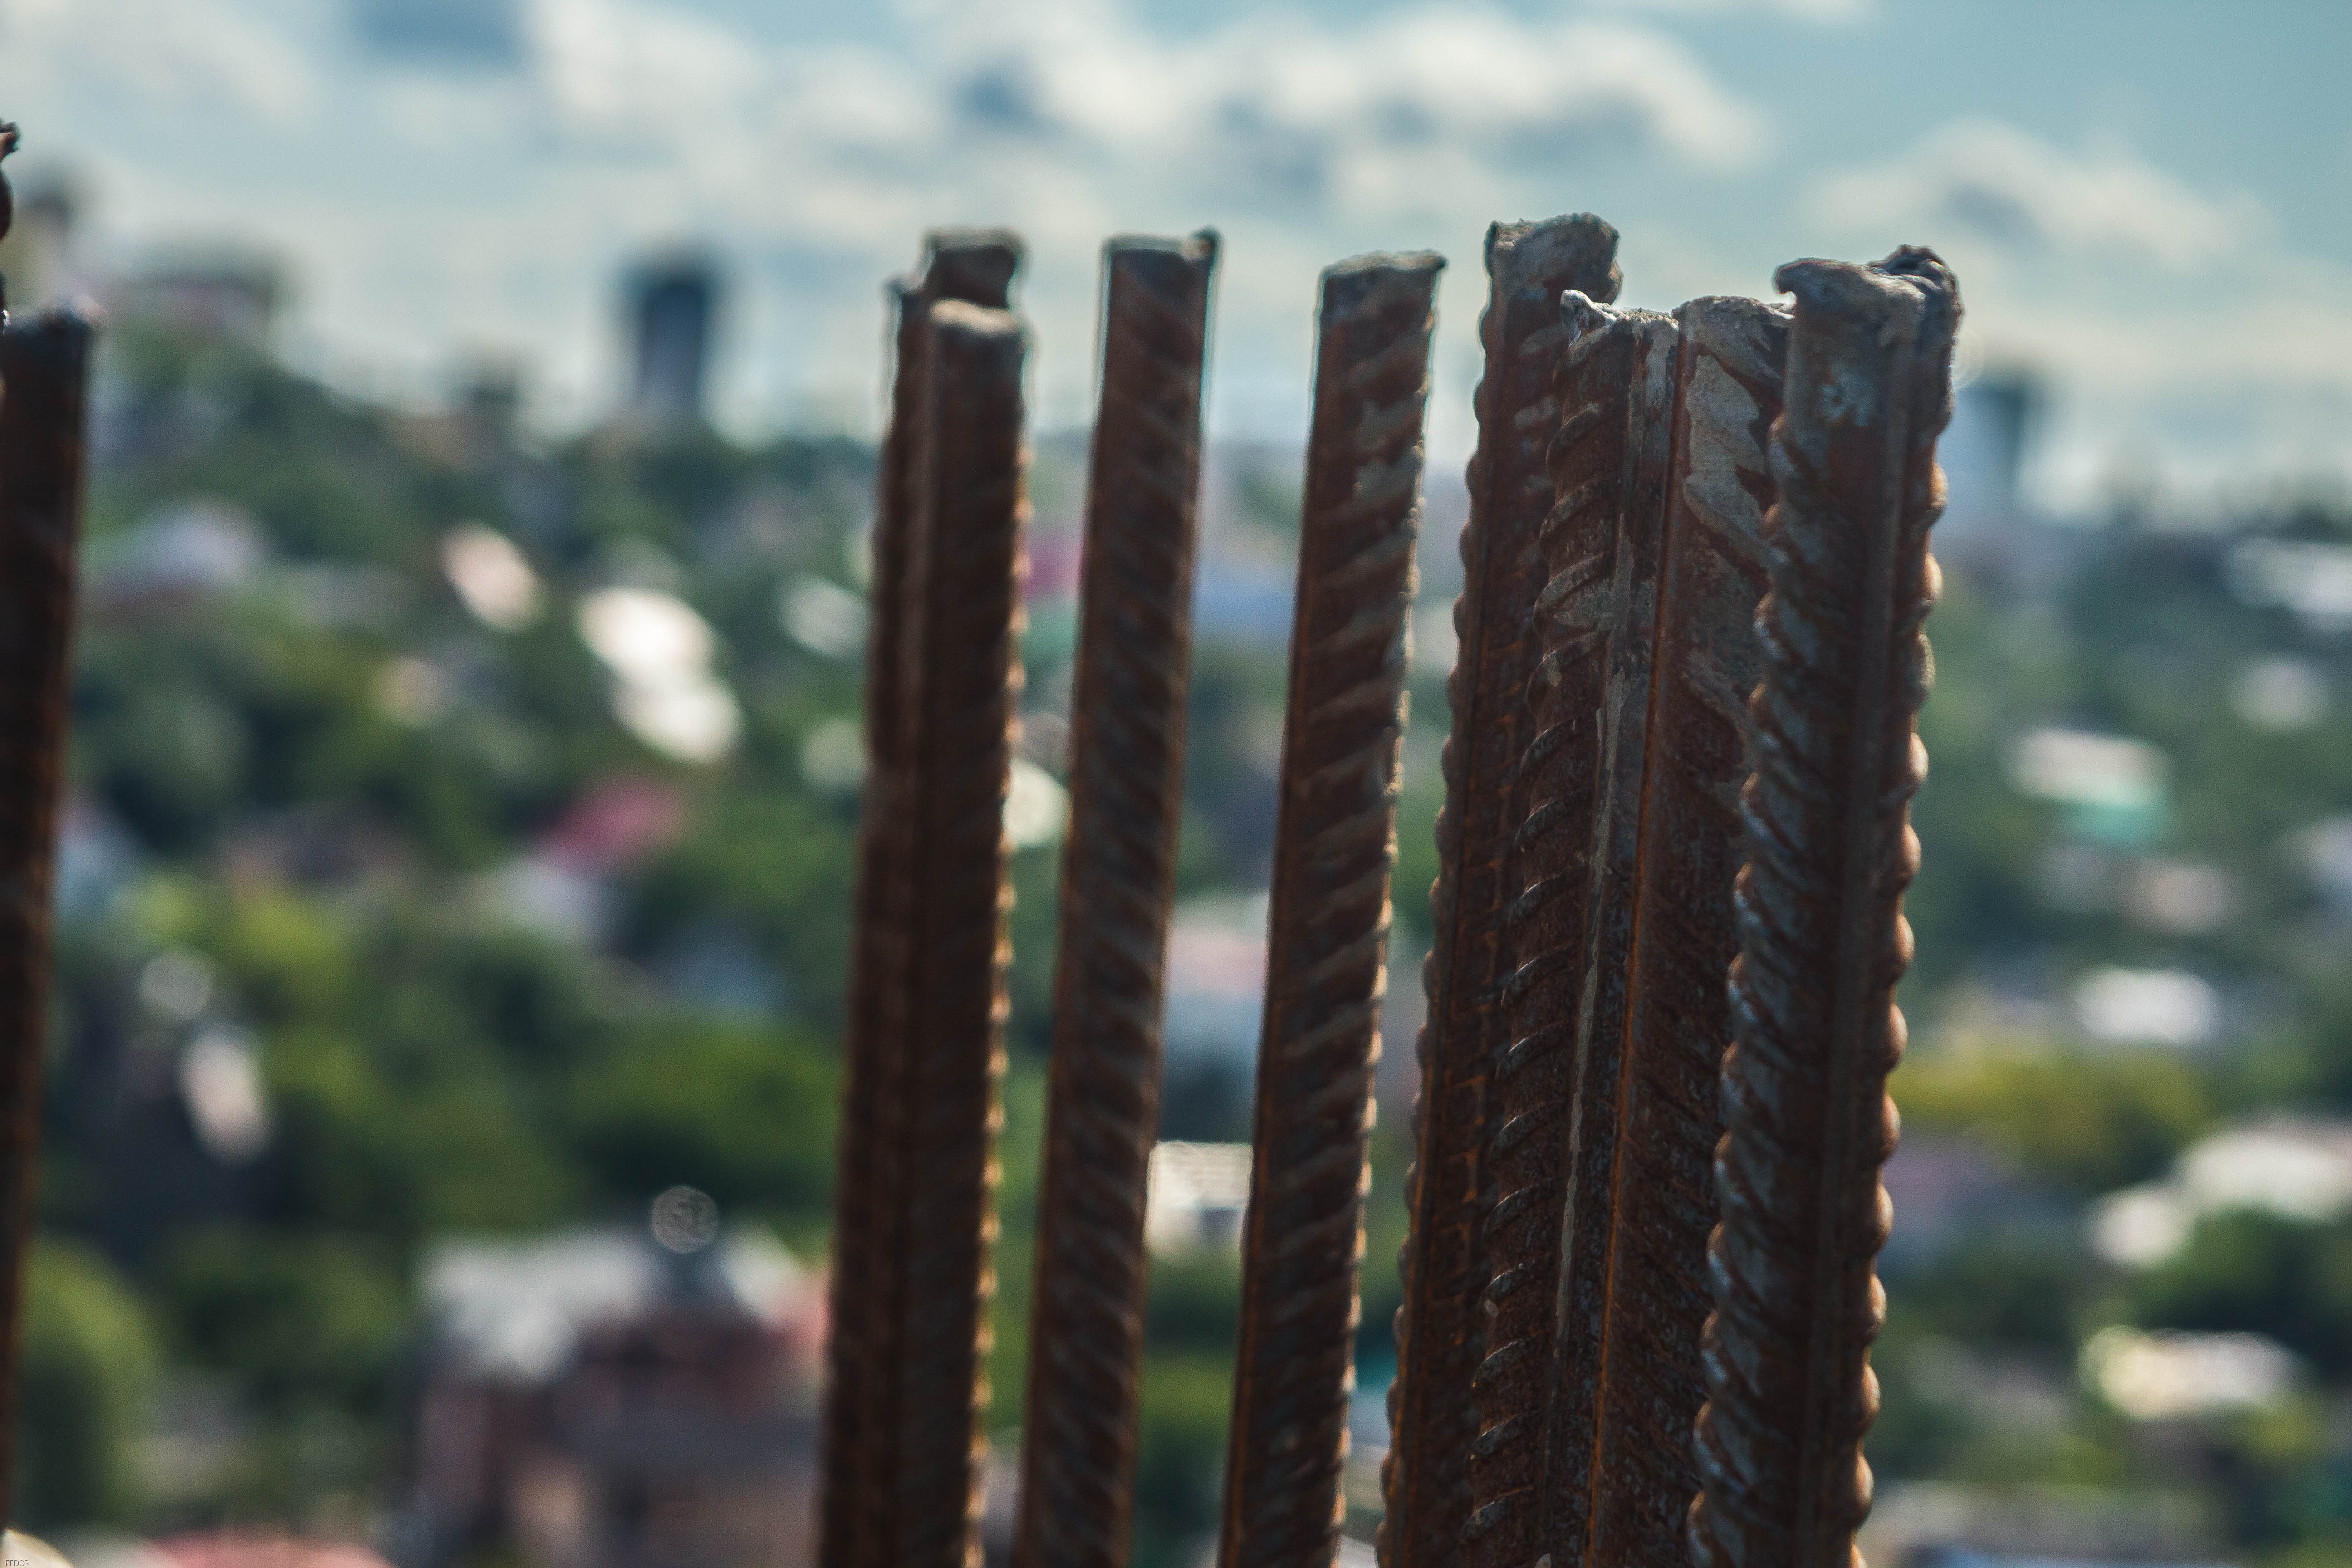
armature, iron, metal, sky, fence, wood, plant, plant stem